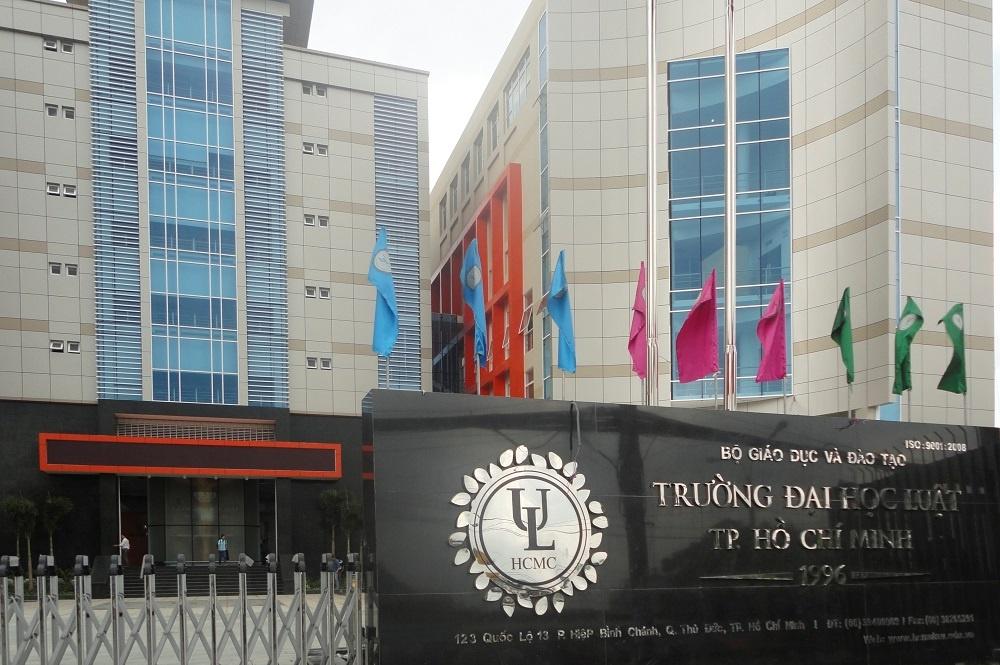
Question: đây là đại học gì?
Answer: đây là đại học luật thành phố hồ chí minh